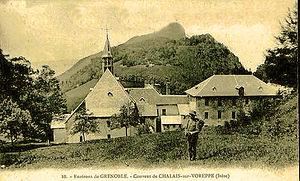
Chalais le couvent
L'abbaye Notre-Dame-de-Chalais située près de Voreppe, fondée en 1101, est la maison-mère de l’ordre monastique de Chalais.